Valmet PIK-23 Towmaster

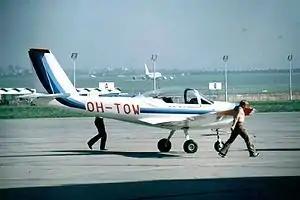

The Valmet PIK-23 Towmaster or Suhinu is a Finnish two-seater glider-towing/primary trainer aircraft built entirely out of composite materials in the early 1980s.